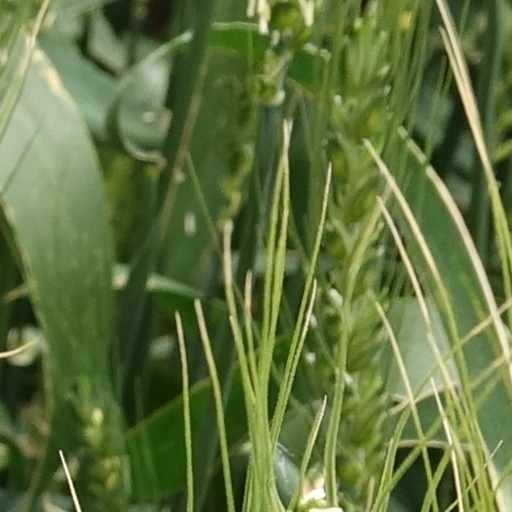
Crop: wheat